Panch Prayag

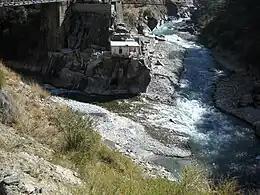
Confluence of the Dhauliganga (right) with the Alaknanda (left) at Vishnuprayag

The Alaknanda River, which originates from Satopanth glacier is joined by the Dhauliganga river near Joshimath (on Joshimath - Badrinath route). Alaknanda flows in front of the Badrinath temple, one of the most revered Hindu shrines. Dhauli Ganga originates from the Niti Pass, after traveling a distance of from its source to the Vishnu Prayag This stretch of the Alaknanda River is called the Vishnu Ganges. Legend narrates the worship offered by sage Narada to god Vishnu at this confluence. An octagonal shaped temple - located near the confluence - dated to 1889, is credited to Maharani of Indore - Ahalyabai. It houses a Vishnu image. A stairway from this temple leads to the Vishnu kund (kund means pool of water or lake) at the confluence, which is seen in a tranquil state.